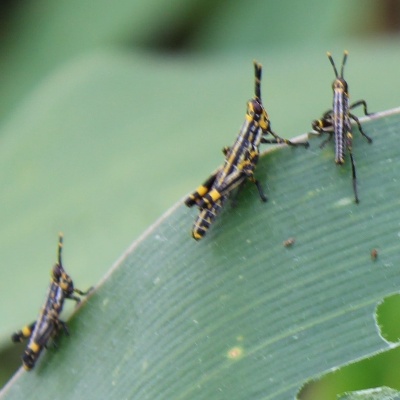
Crop: Maize
Condition: grasshoper